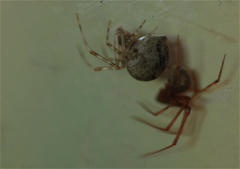
Species: Parasteatoda_tepidariorum